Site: brandenburg
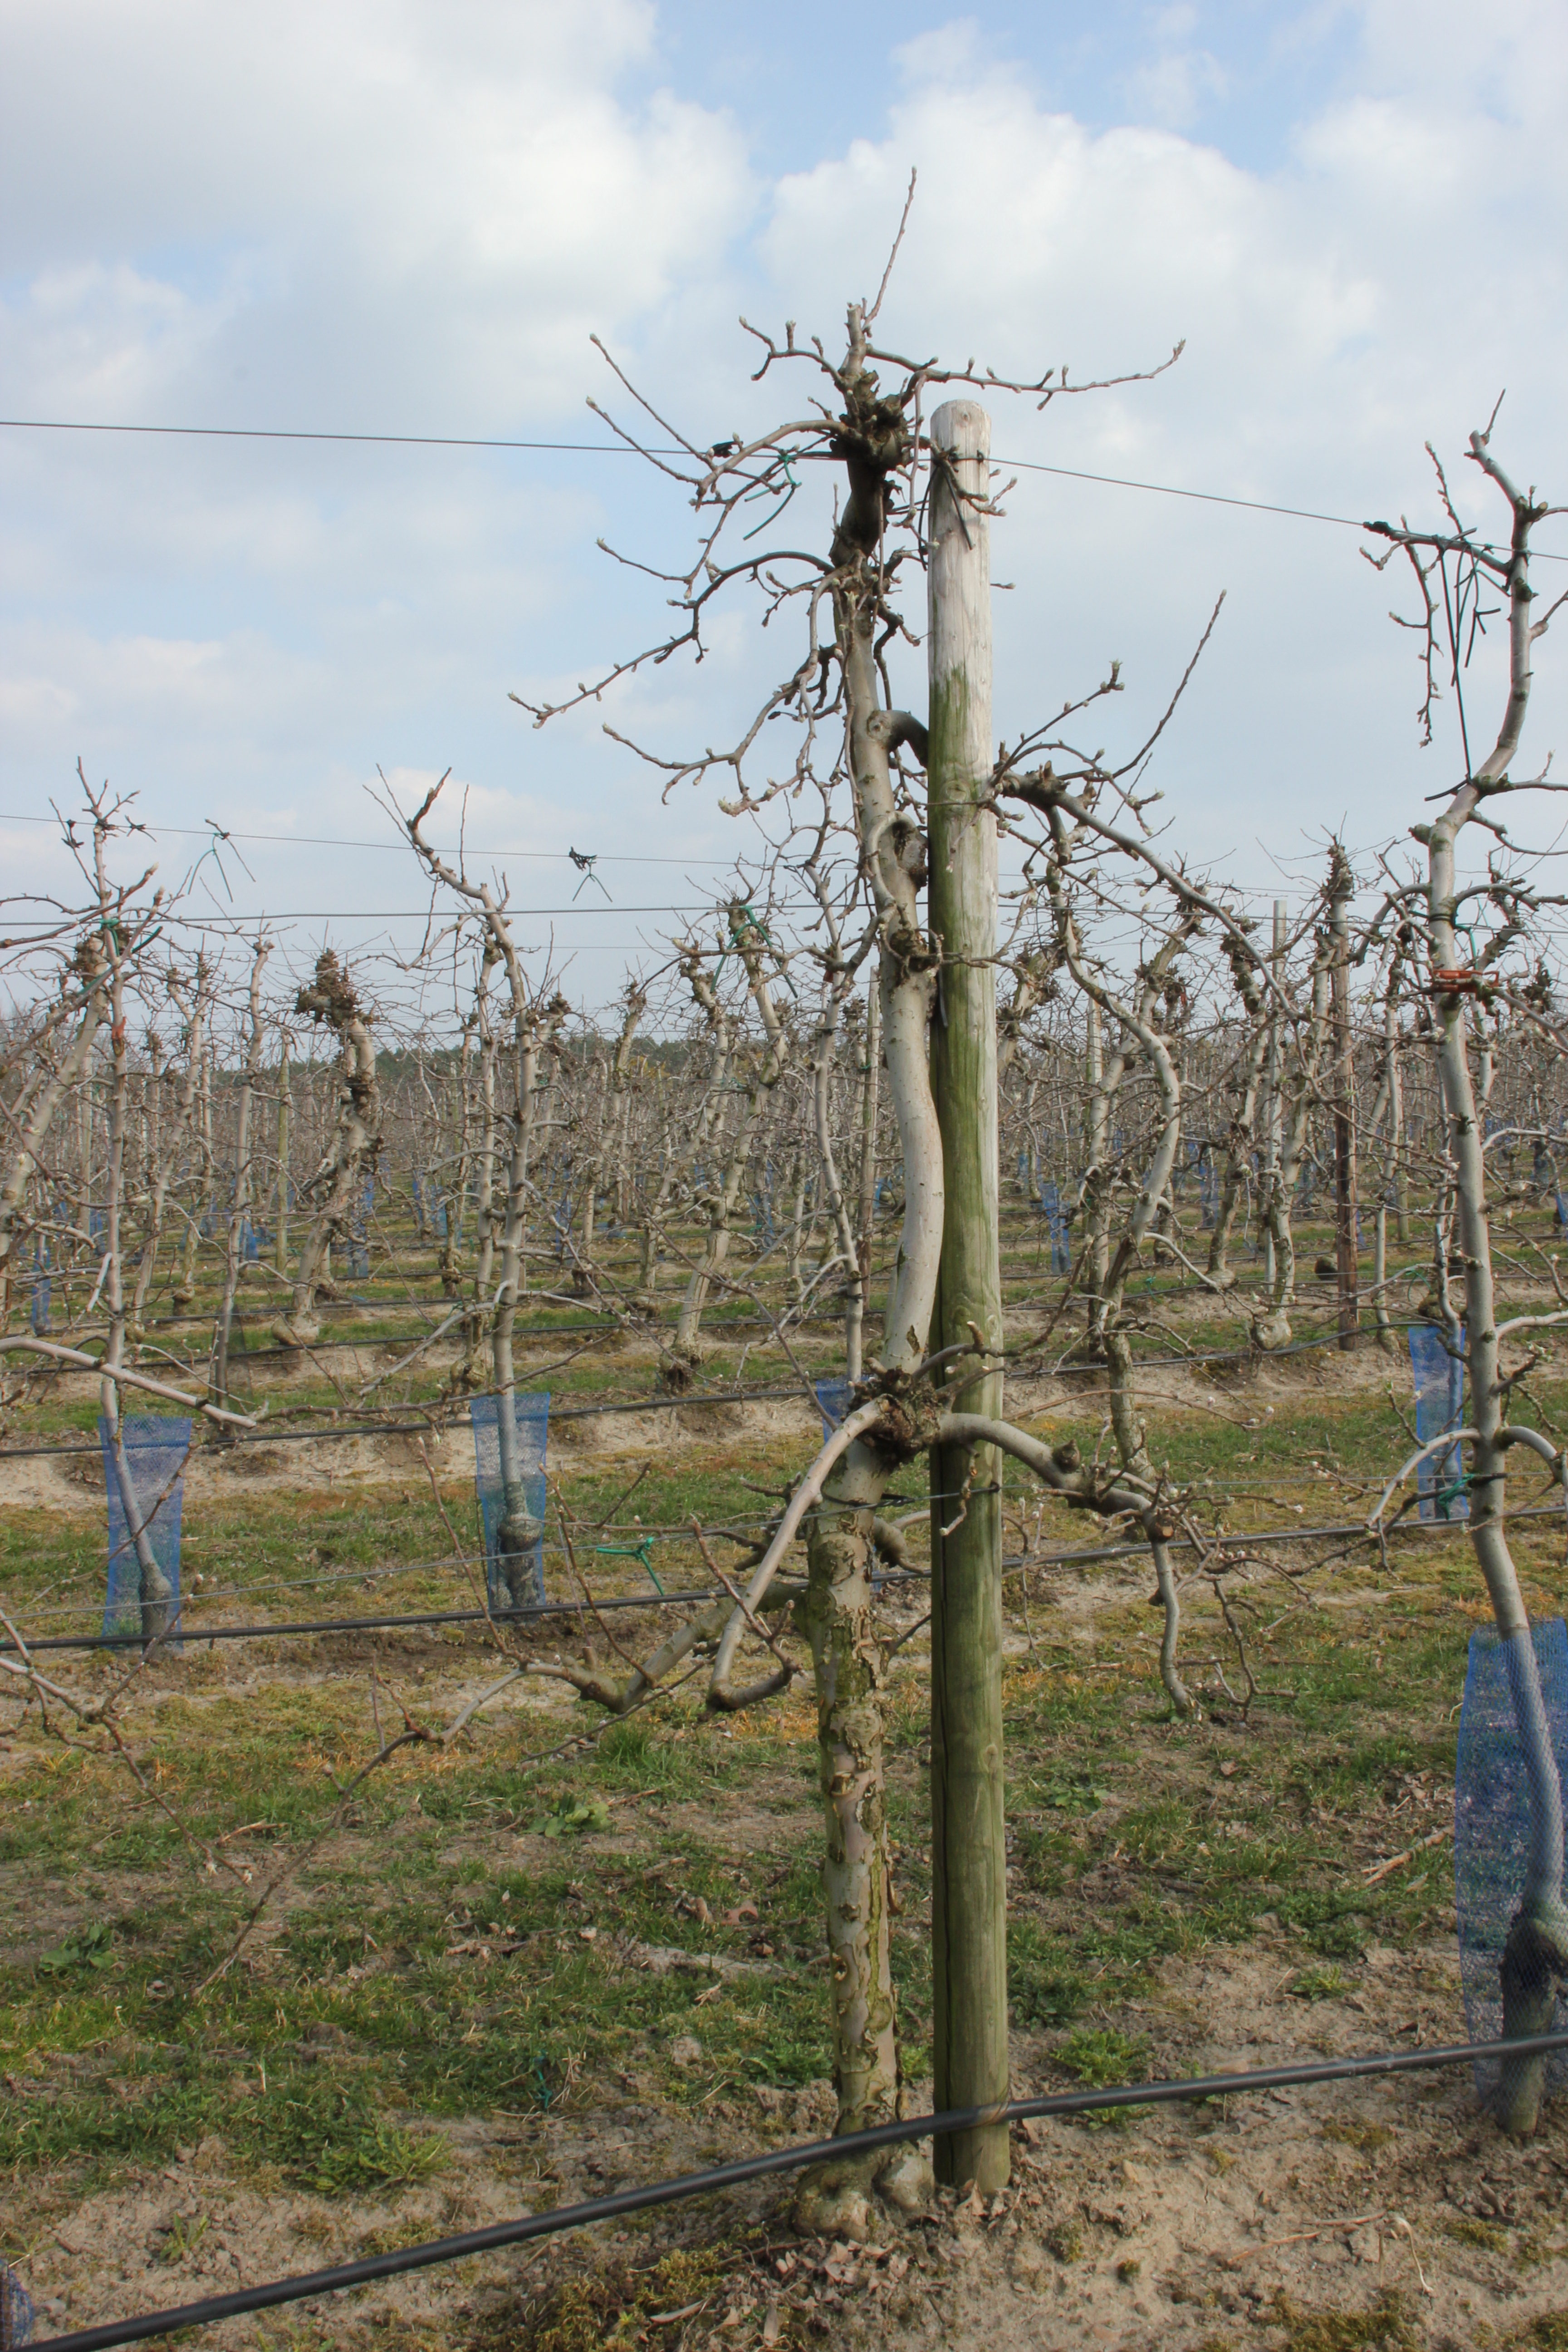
Growth stage (BBCH 03): Bud development